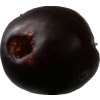
Label: plum